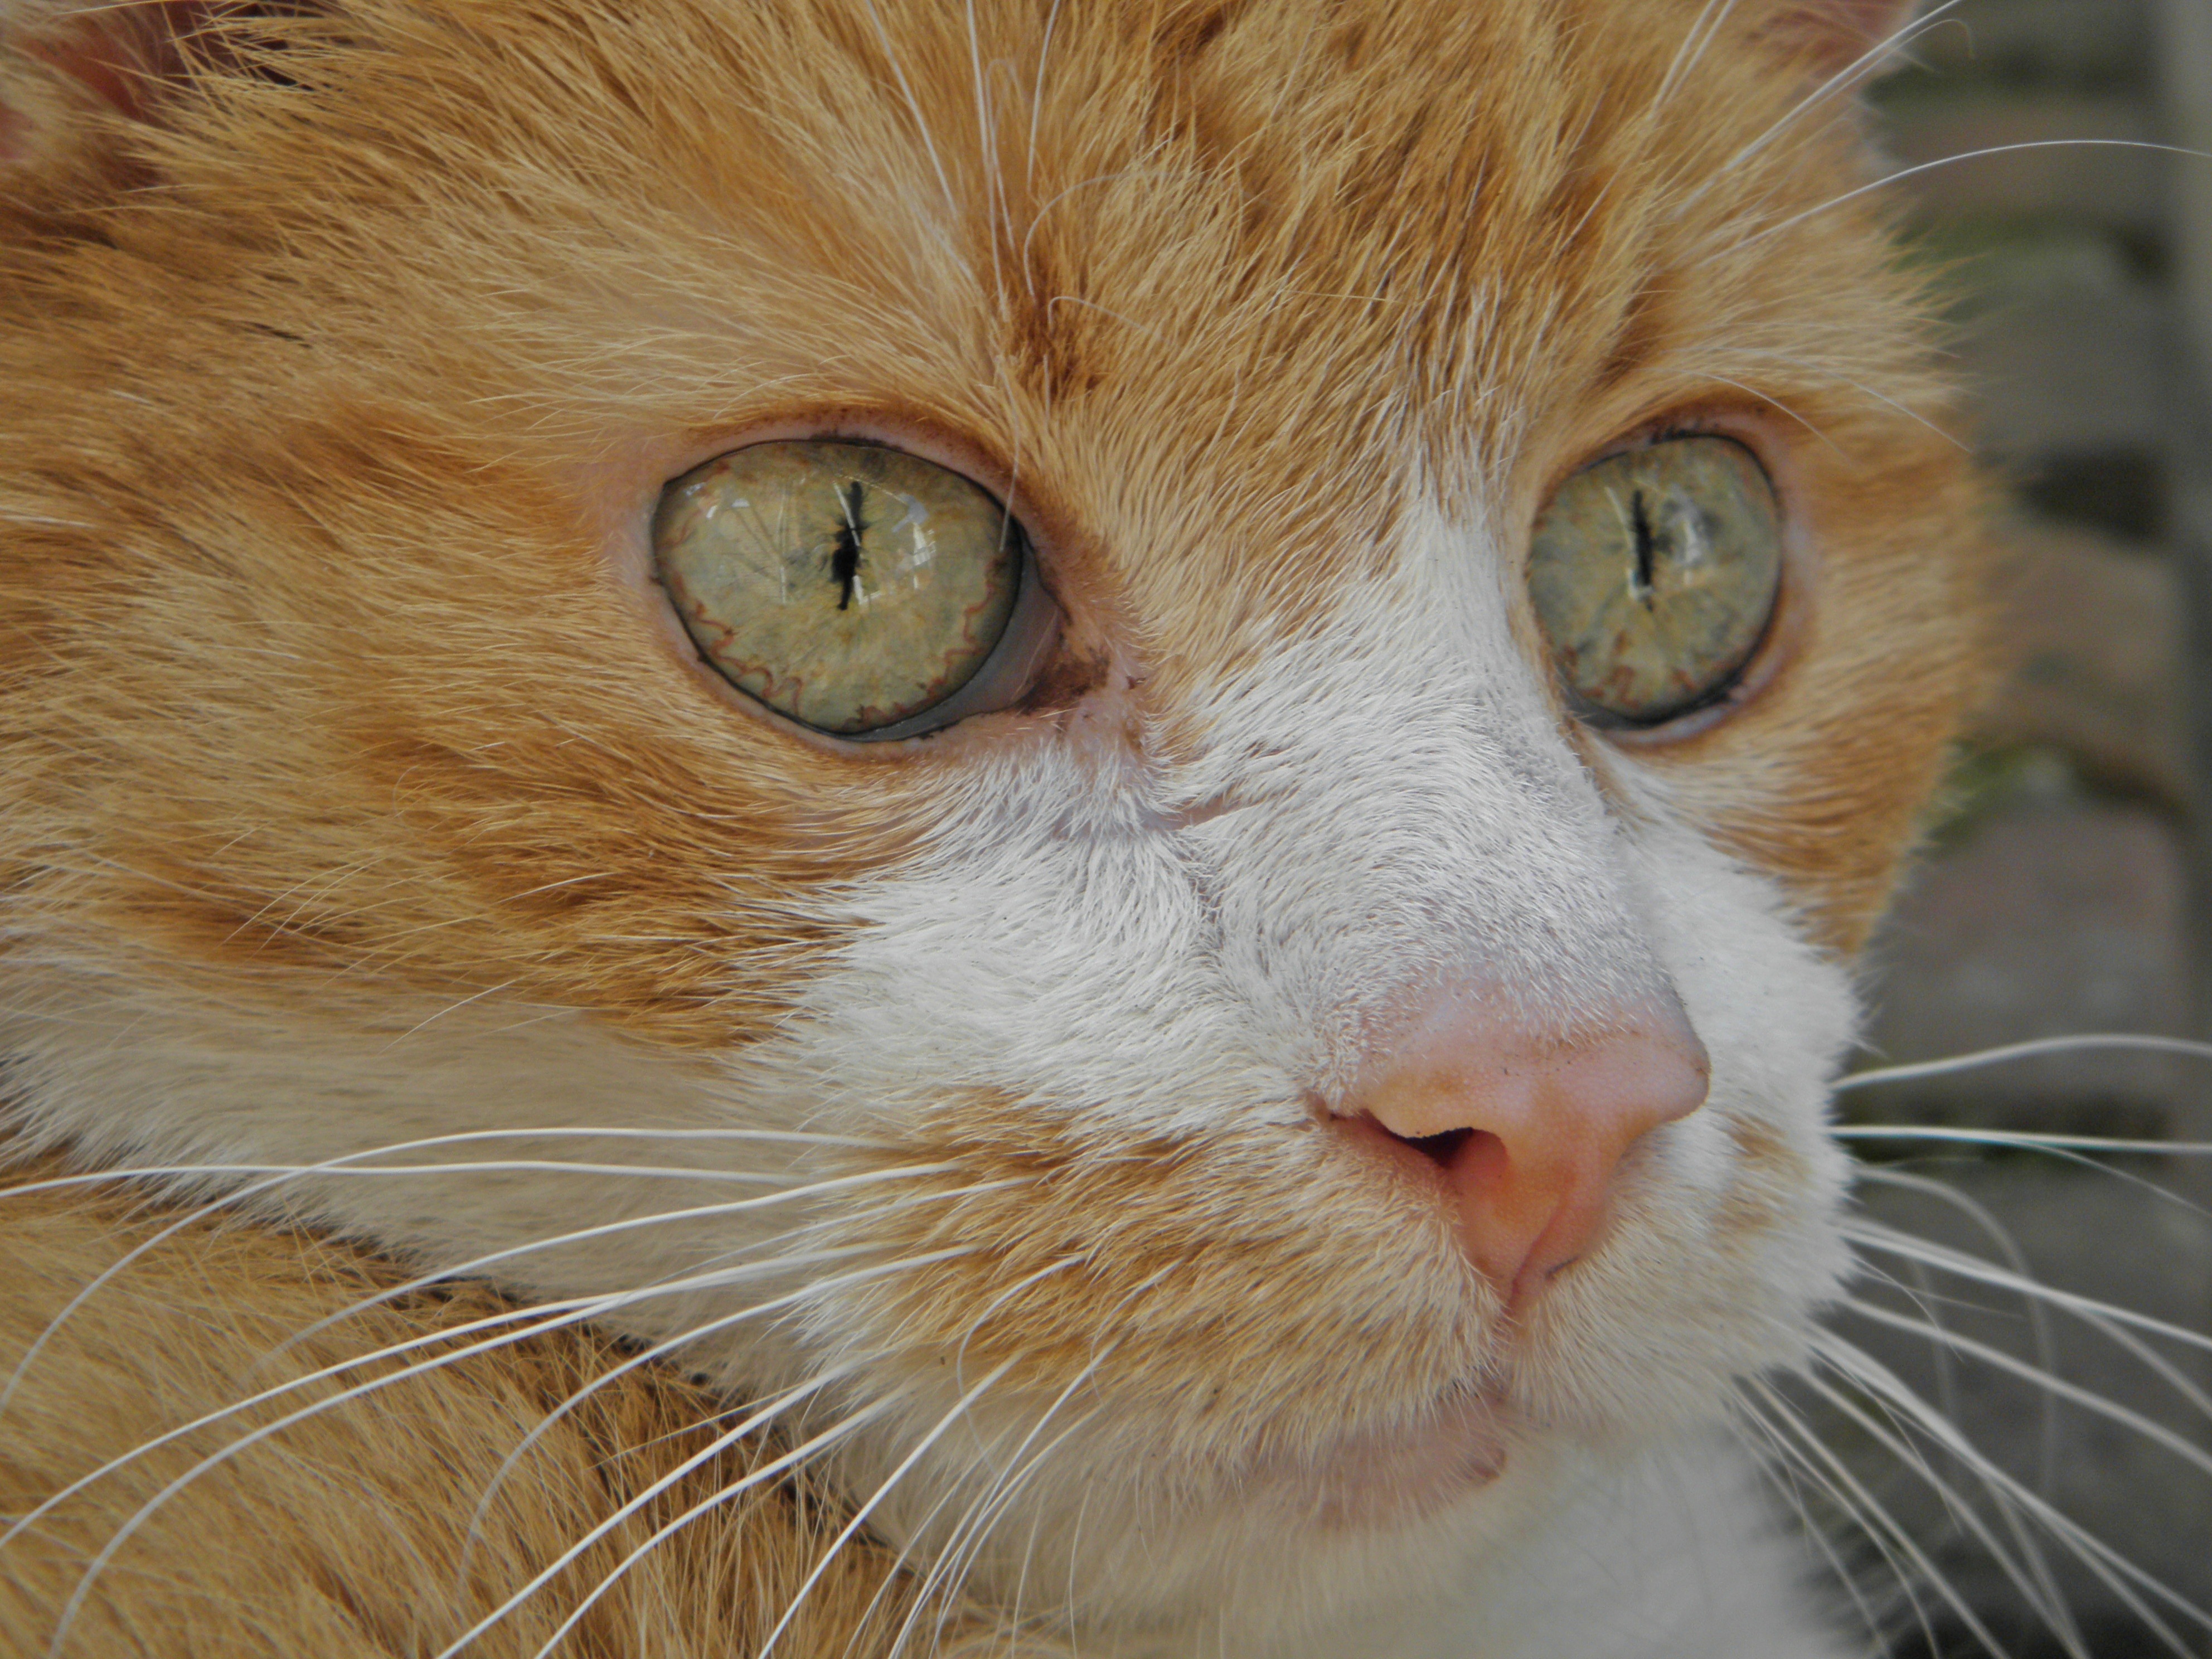
white, red, kitten, cat, mammal, fauna, close up, nose, whiskers, snout, eye, vertebrate, out, organ, curious, attention, domestic cat, tabby cat, small to medium sized cats, cat like mammal, domestic short haired cat